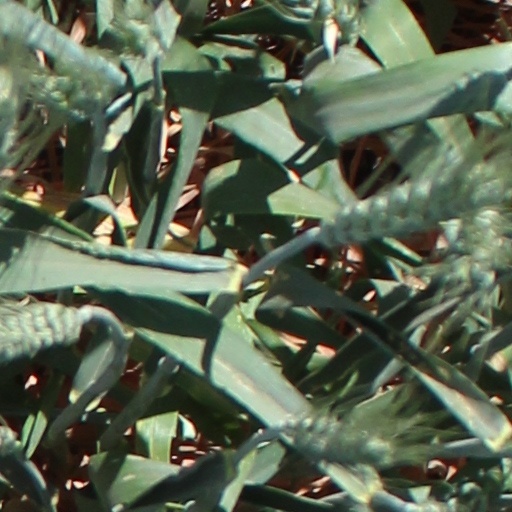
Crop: wheat